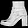
Label: Ankle boot